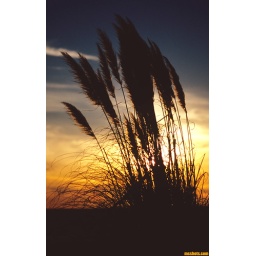
beach grass in the sunset